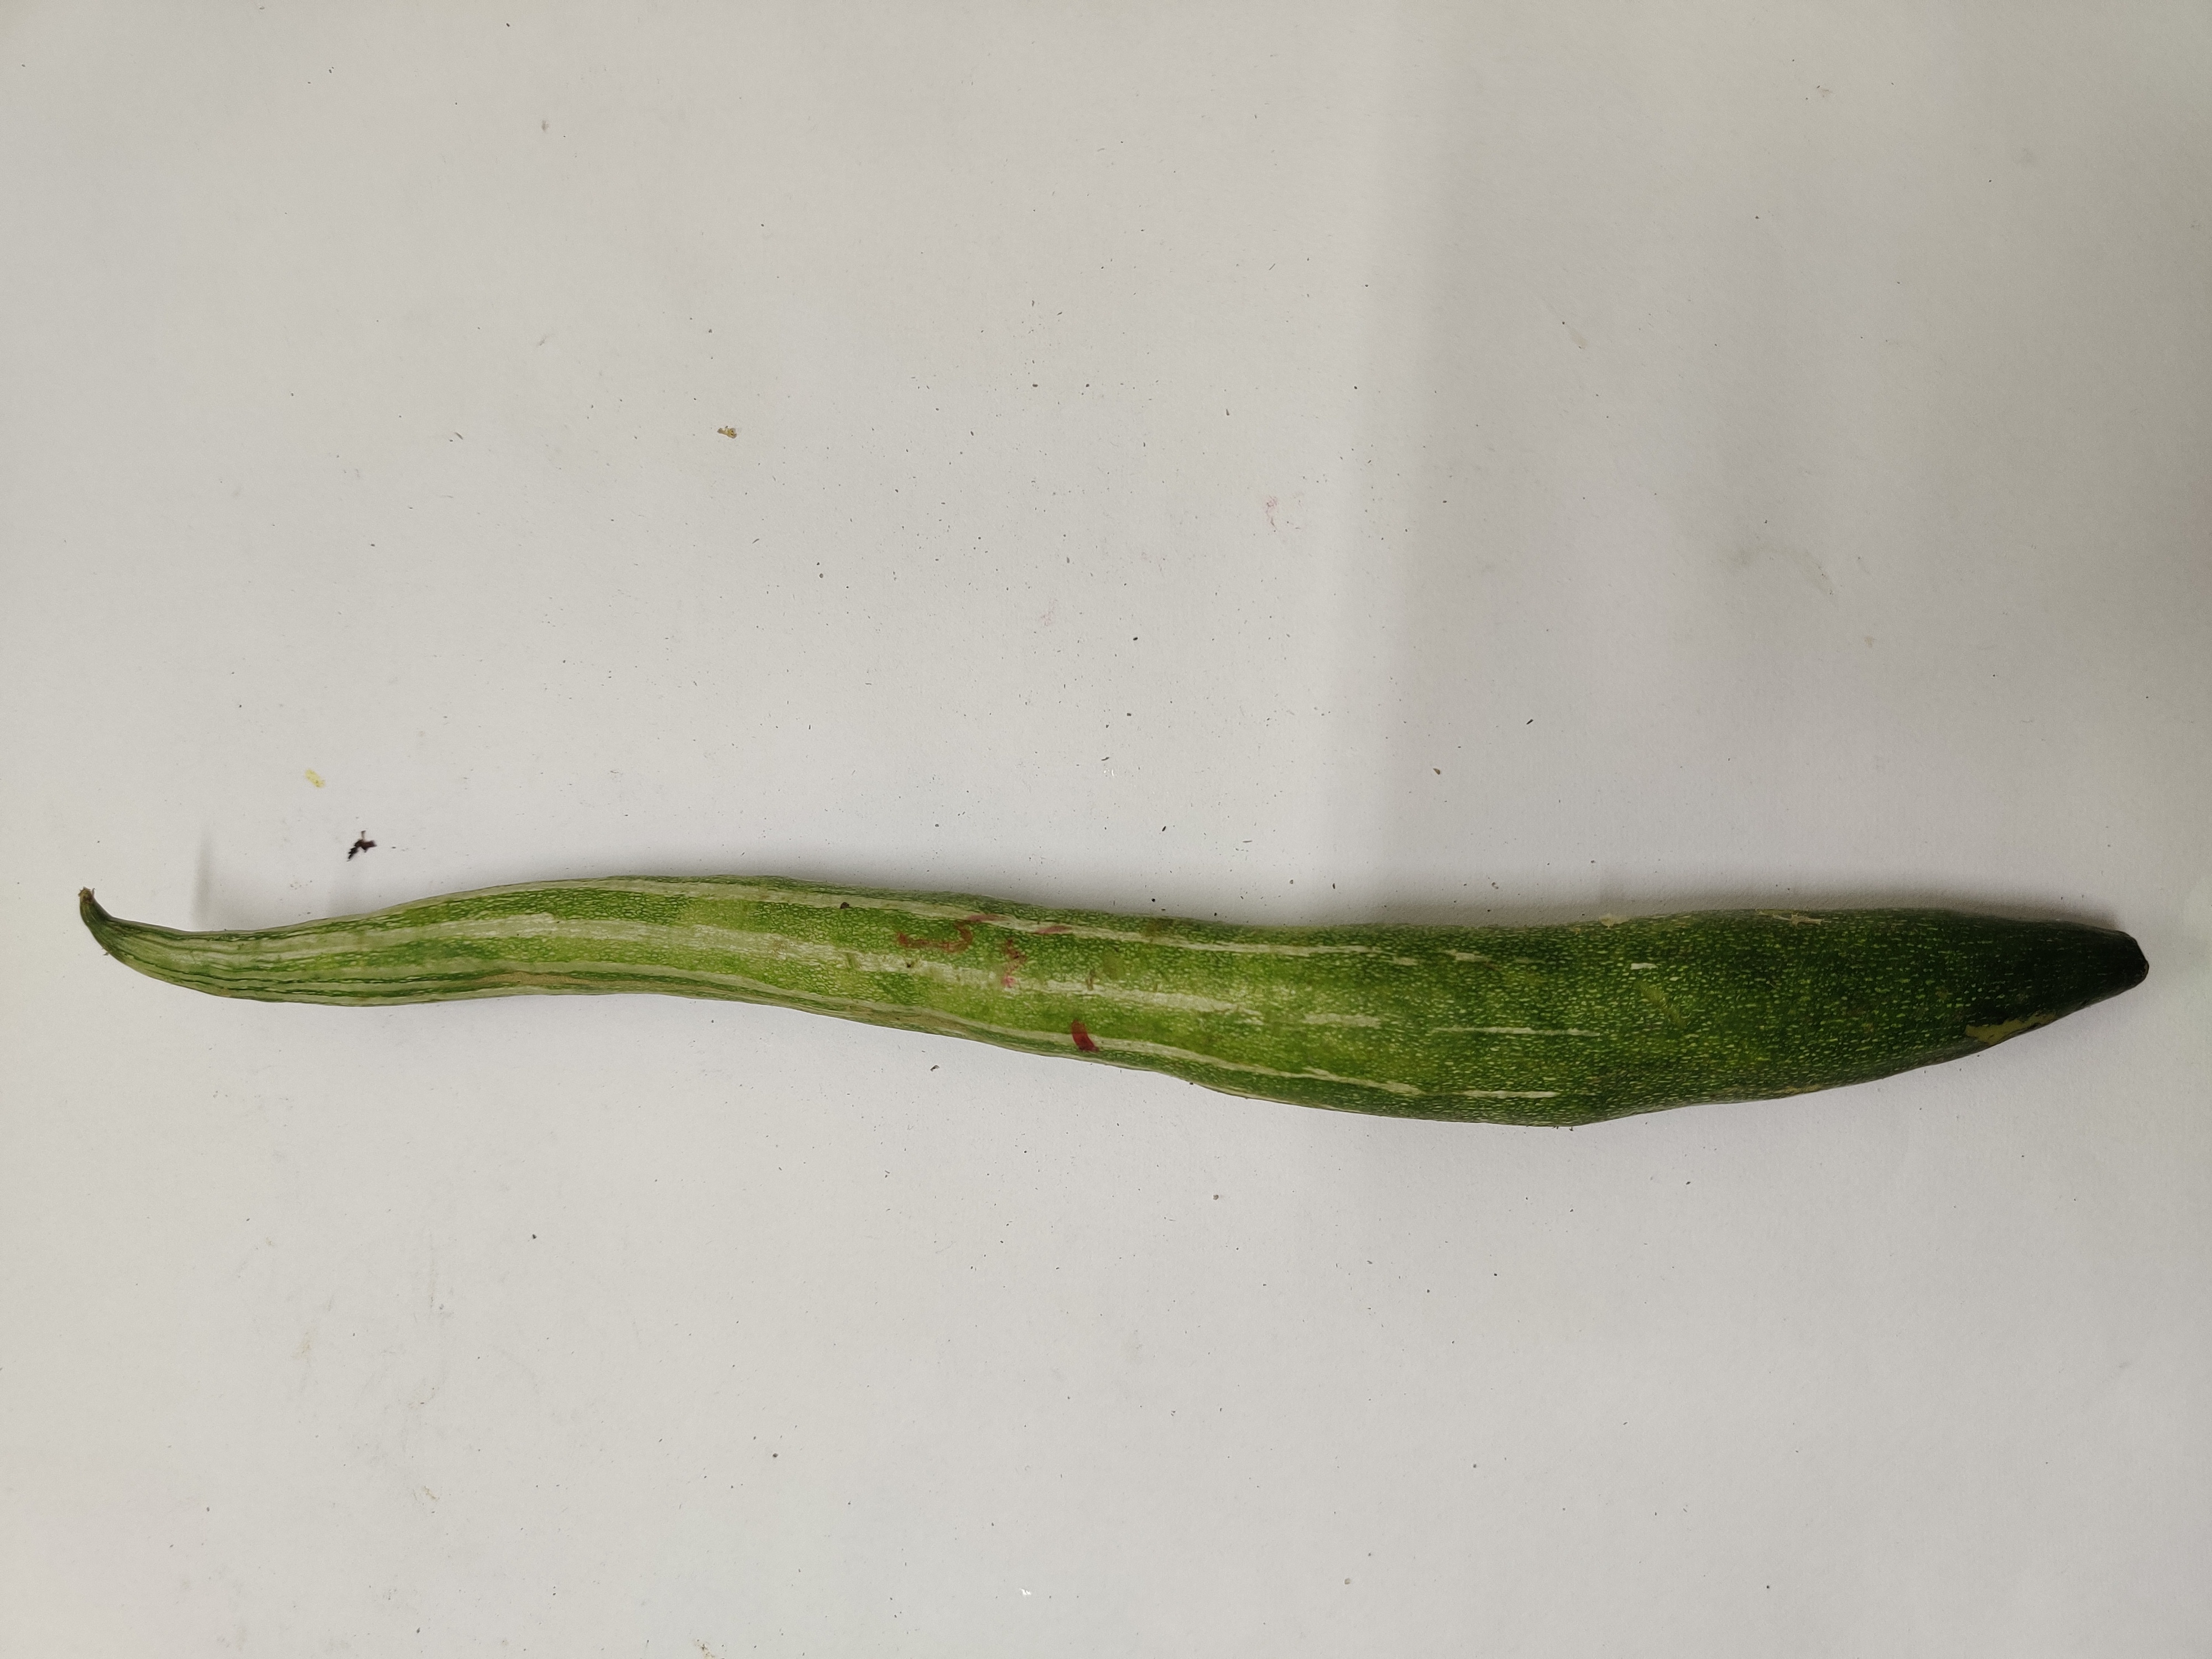
Crop: Snake Gourd
Condition: Fresh